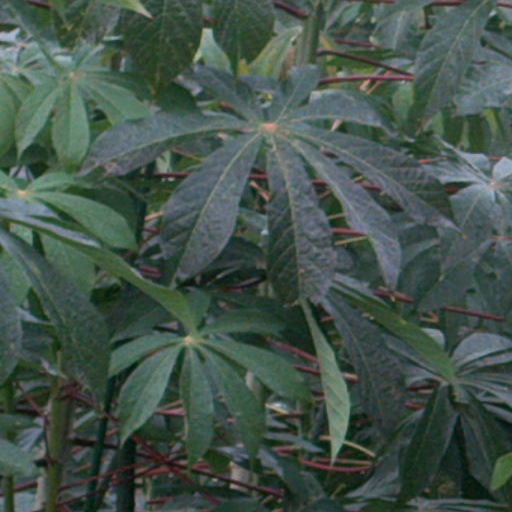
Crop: cassava